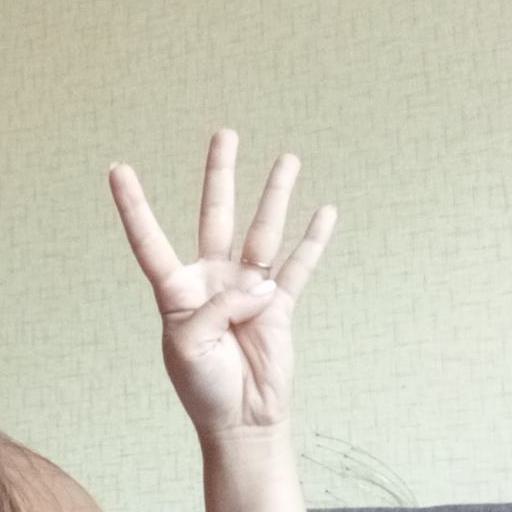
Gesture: four